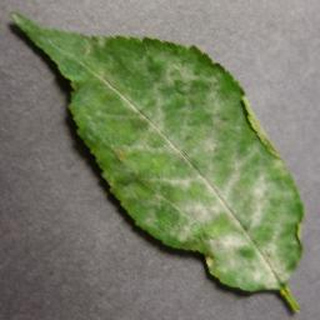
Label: cherry_powdery_mildew